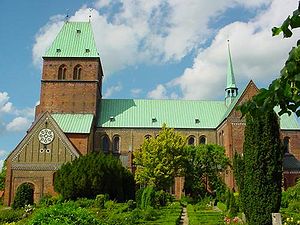
Bispedømmet Ratzeburg
Domkirken i Ratzeburg, fra 1170
Bispedømmet Ratzeburg blev stiftet i 1154 af Henrik Løve og opnåede i 1236 rigsumiddelbarhed. I 1648 blev bispedømmet ophævet og overdraget som arveligt fyrstendømme til hertug Adolf Frederik 1. af Mecklenburg-Schwerin som erstatning for afståelsen af Wismar.